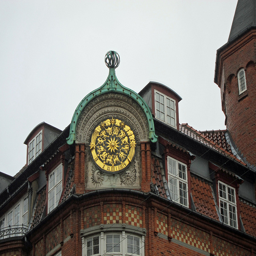
A picture of the top of a building.
There is a gloomy sky behind the brick building.
An ornate detailing on the side of a building
A close up of a building's clock on a street corner.
This building has a decoration of a golden clock